Henry Lee Lucas

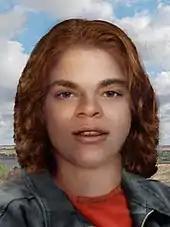
Reconstruction of "Orange Socks", created prior to her official 2019 identification as Debra Jackson, which conjectured how she may have looked when she was alive.

Lucas's credibility was damaged by his lack of precision: he initially admitted to having killed 60 people, a number he raised to over 100 victims, which police accepted, and then to a figure of 600 that led to him not being taken seriously. DNA evidence has verified that Lucas did not kill twenty of his supposed victims. Of more than three thousand murder cases in which he was a suspect, police believed more than two hundred cases were committed by him. However, he remained publicized as America's most prolific serial killer, despite denials such as stating, "I am not a serial killer."